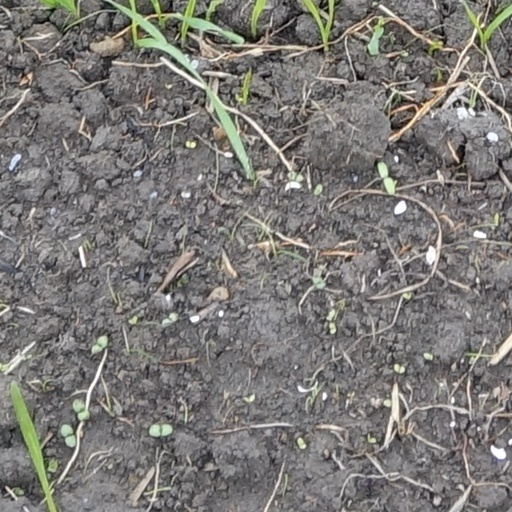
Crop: wheat